She Has a Name

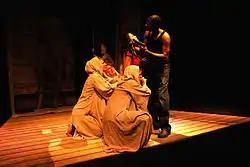
Number 18 is regularly abused despite being her pimp's favourite prostitute.

A pimp rapes Number 18 in a bar, then enslaves her sexually. Number 18's father died when she was young and her family struggled to support her thereafter. Strangers took her from her home in Cambodia as a child, replaced her name with a number, and prostituted her in various countries. Number 18 ends up in the Thai child prostitution industry. Most of her clients are rich men, many of them foreign tourists. In a brothel and bar called The Pearl, Number 18 is kept in a dark room containing only a table and a dilapidated bed. Whenever she fails to follow the orders of Mama, the brothel-keeper, Mama shouts at her and beats her. Number 18 prays for a man to come and save her from these ordeals. At the same time she becomes the most elegant and highly sought-after prostitute at The Pearl and her pimp's favourite. She becomes very proficient in pleasing men sexually but also remains childlike—she dries her face with her skirt and plays with its hem.